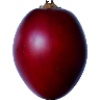
Label: tamarillo